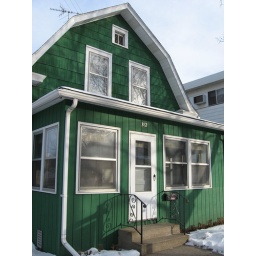
our house in the middle of our street